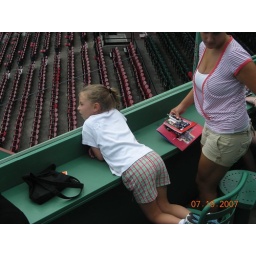
A hot girl in the hottest seats in Fenway Park!